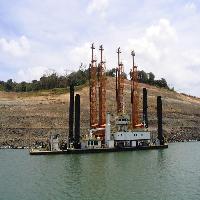
Weather: cloudy or overcast